Shingle Cabin Brook

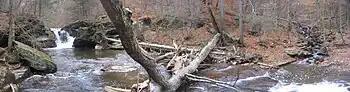
Confluence of Shingle Cabin Brook (right) with Kitchen Creek

Shingle Cabin Brook begins in a valley in Fairmount Township. It flows southwest for several hundred feet before turning west-northwest and then southwest. Its valley abruptly becomes much deeper. The stream turns west-southwest for a few tenths of a mile before turning west-northwest for a similar distance. It then turns southwest and reaches its confluence with Kitchen Creek.